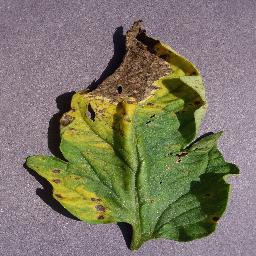
Label: Tomato___Septoria_leaf_spot